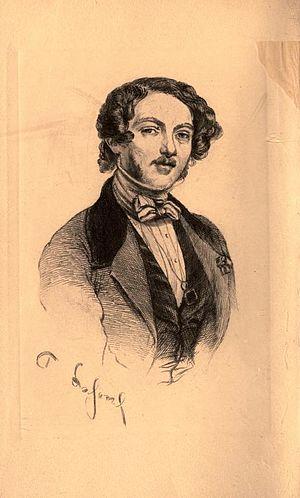
Portrait de Jules de Rességuier
Bernard-Marie-Jules, "comte" de Rességuier, né à Toulouse le 28 janvier 1788 à l'hôtel d'Ulmo et décédé le 7 septembre 1862, est un poète français du XIXᵉ siècle. Selon certains, il descendrait par sa mère du maréchal de Puységur.